Frederick Romberg

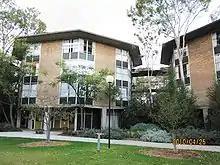
Picken Court, Ormond College, University of Melbourne

Picken Court is designed to be a student and staff facility comprising three octagonal building linked together at each of their three storeys by semi-enclosed bridges. Each had a radial plan with a light and ventilation shaft at its centre, a ring of toilets, laundries and other utilities, a passageway and students’ rooms, and common study areas around the perimeter. Picken Court was a rare fusion of a 19th-century form and contemporary ideas that elucidated the common theoretical bonds between the two.